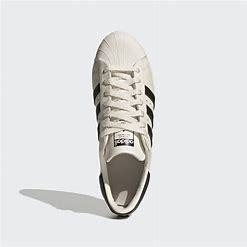
Brand: Adidas
Model: Superstar 82